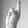
ASL letter: R